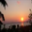
Label: sea